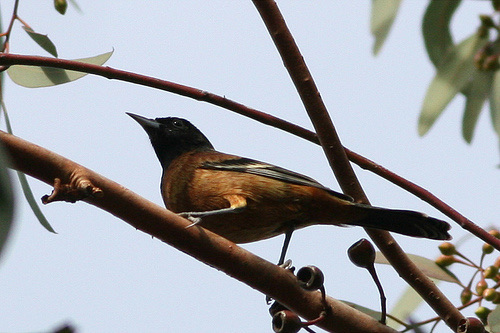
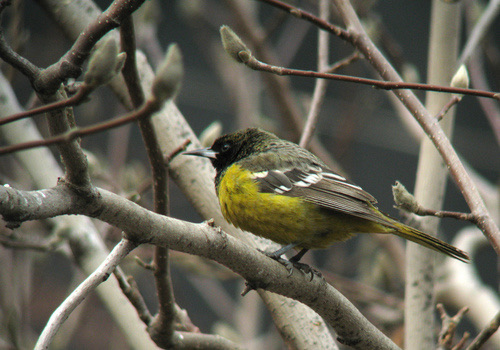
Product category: misc
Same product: yes